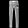
Label: Trouser